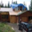
Label: house